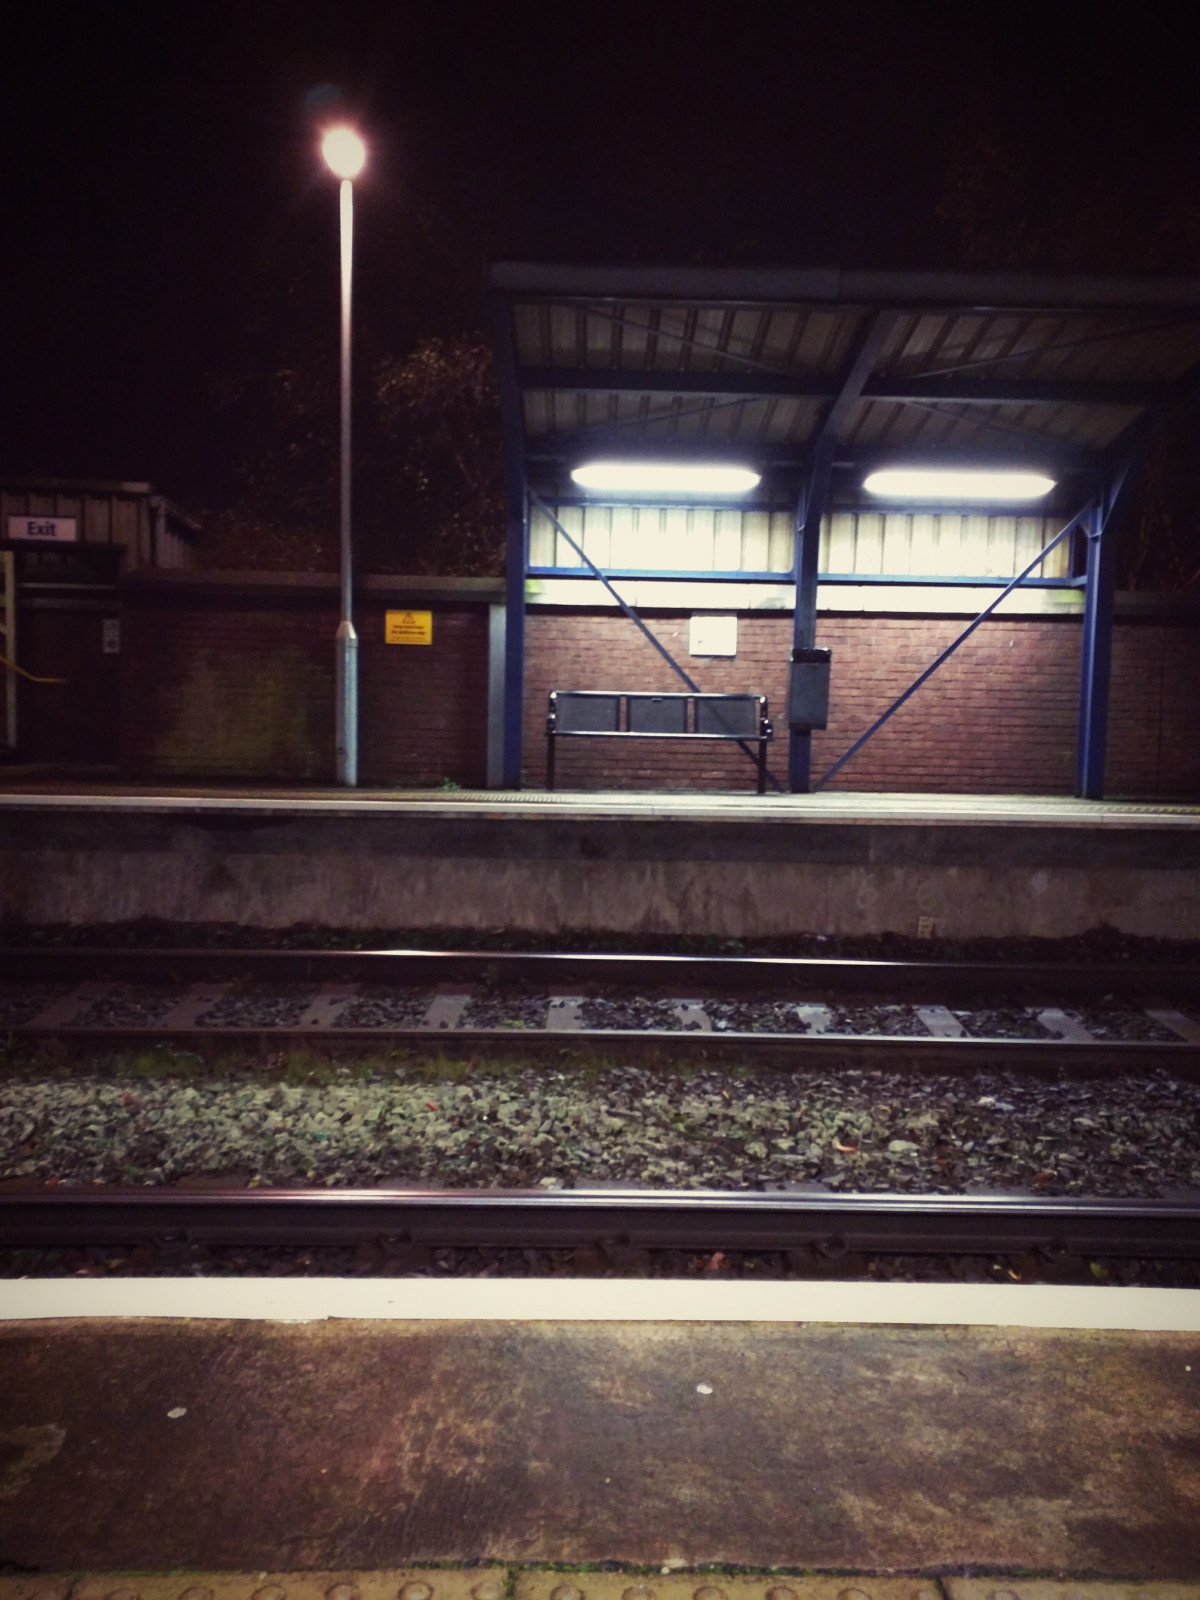
Tags: track, night, train, transport, vehicle, darkness